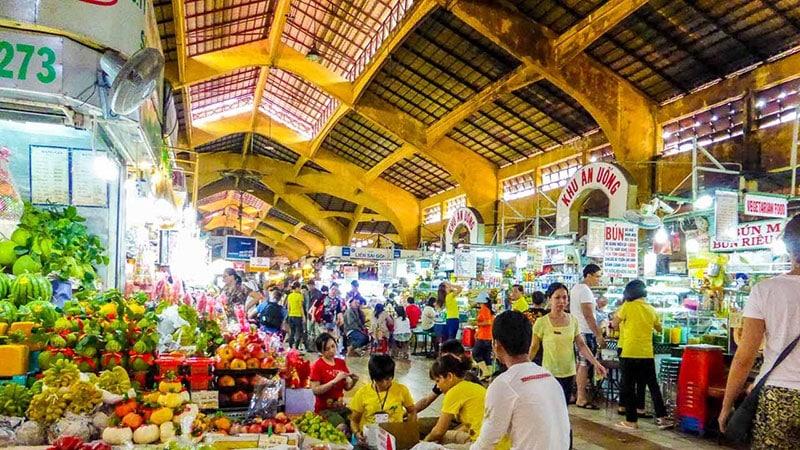
đây là hình ảnh chụp khung cảnh bên trong một khu chợ